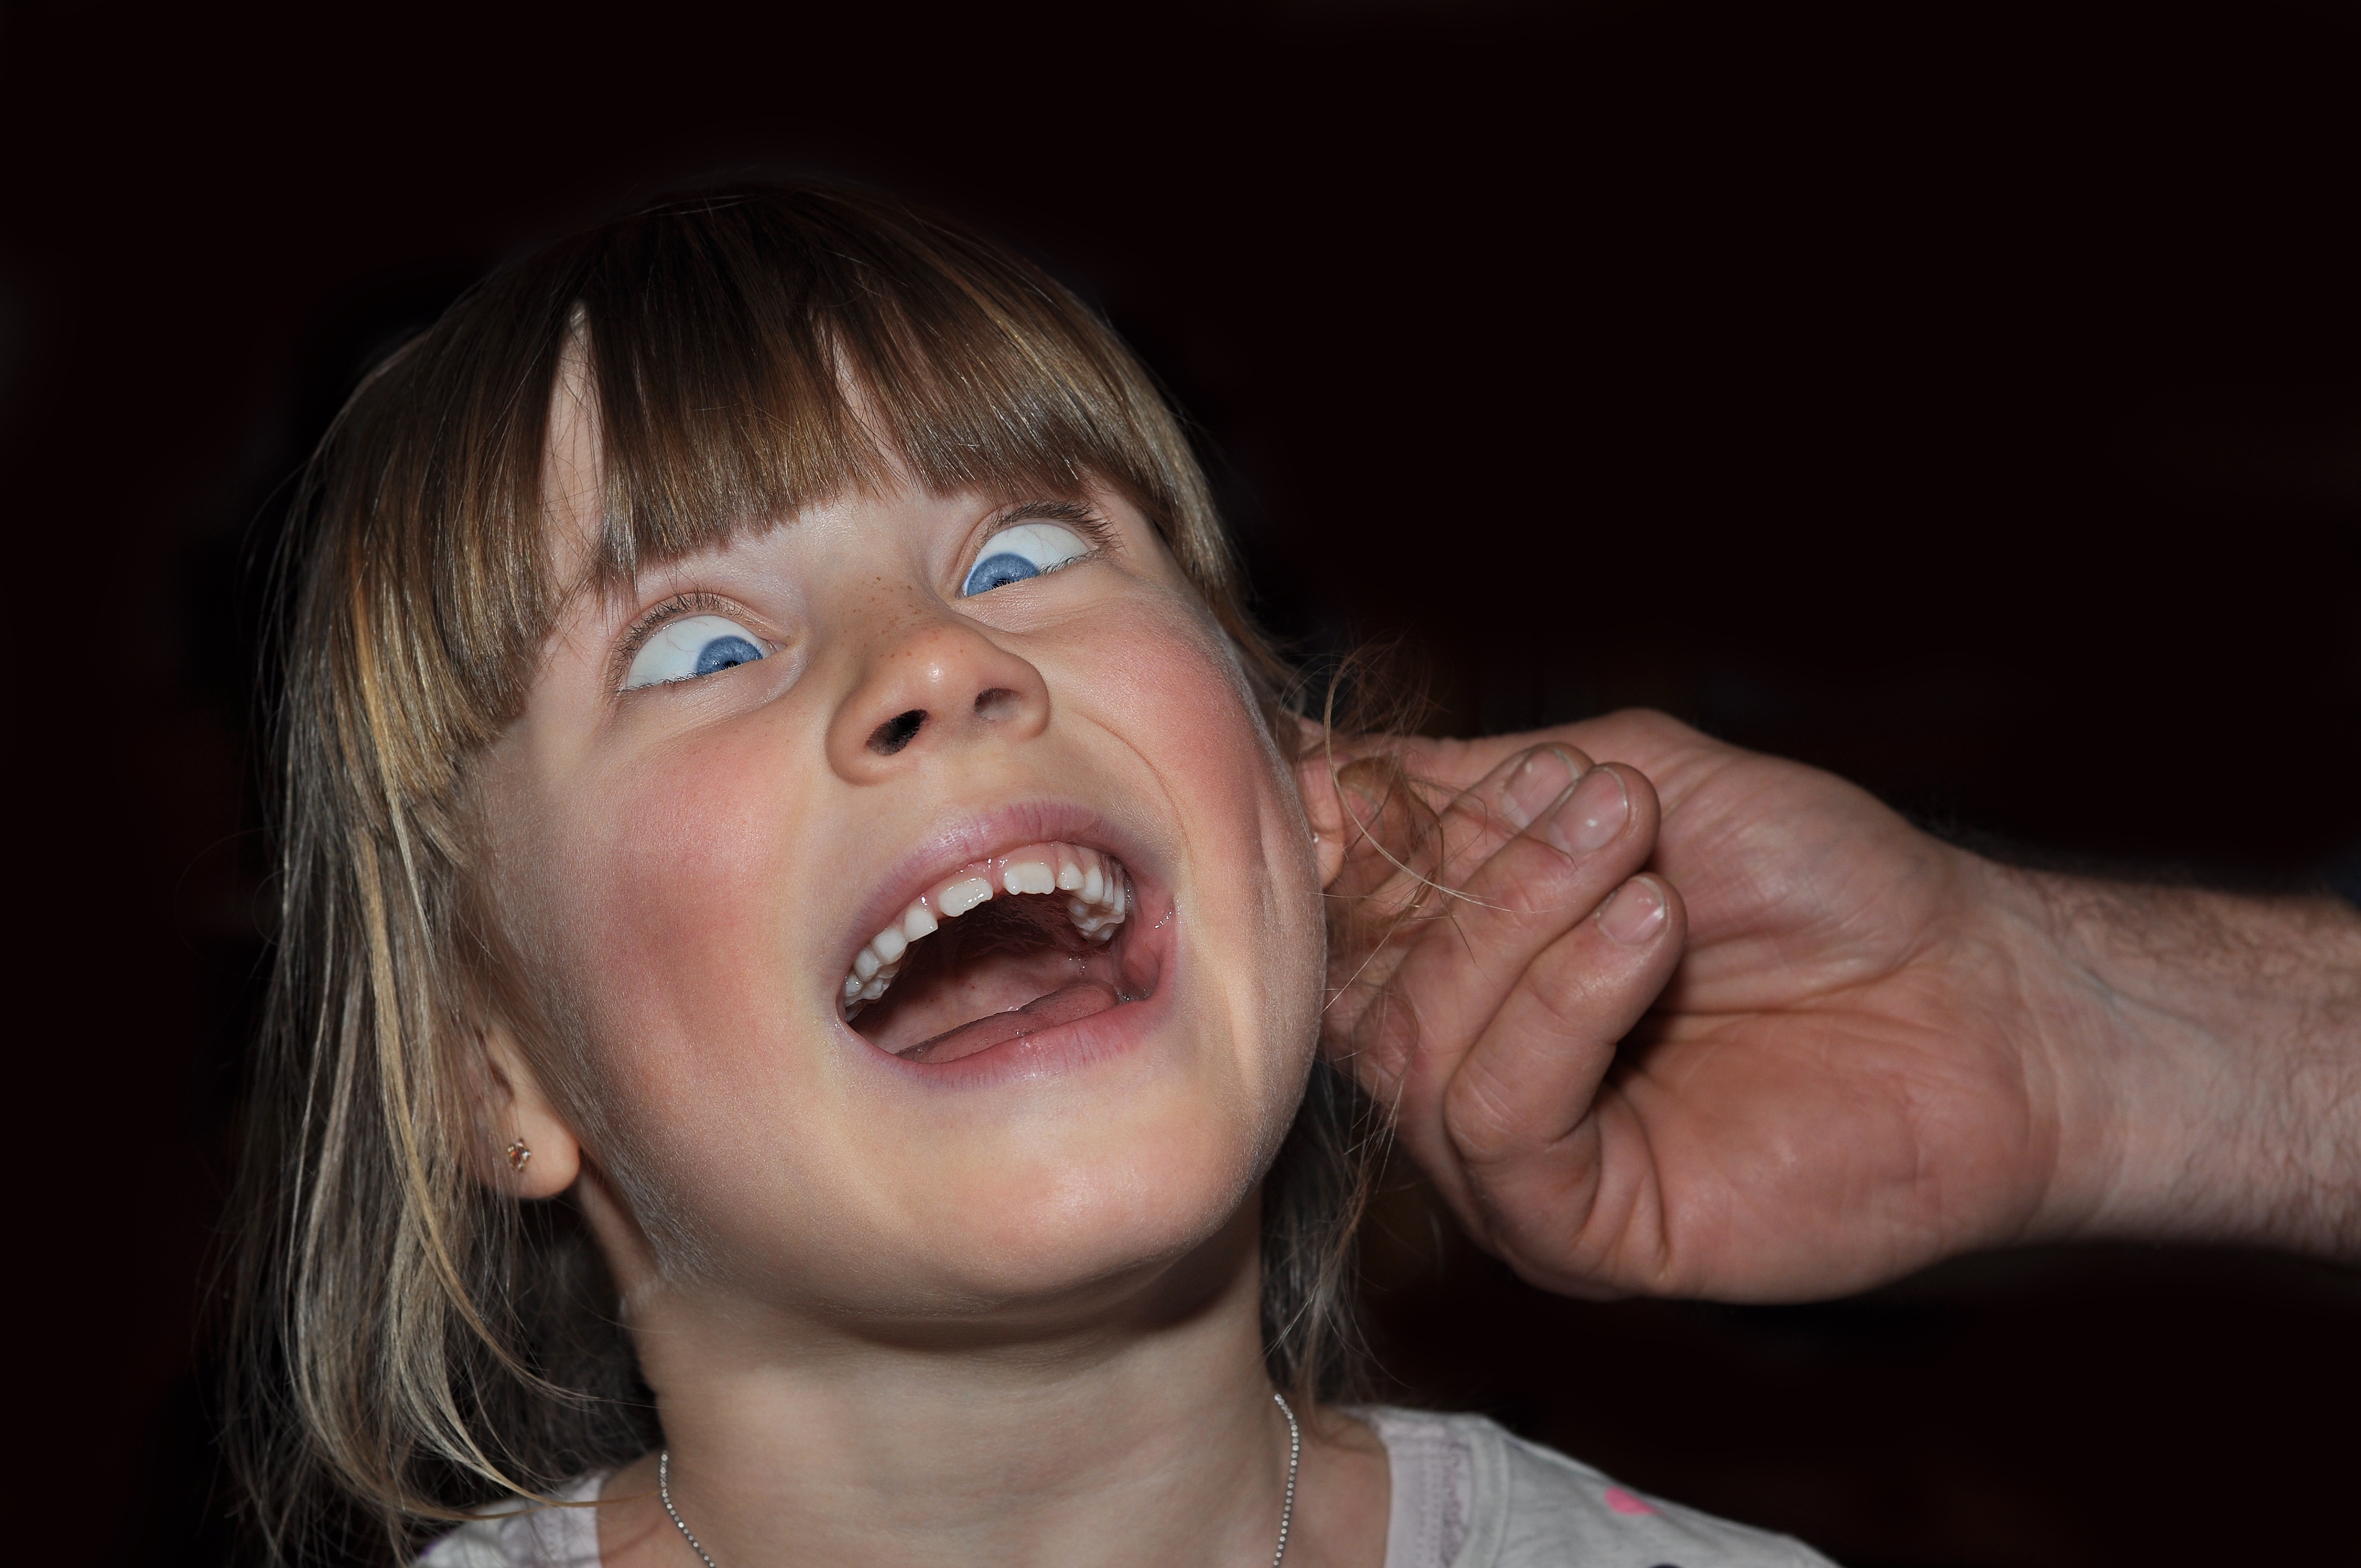
hand, person, girl, woman, leg, portrait, finger, child, close, facial expression, smile, mouth, close up, human body, face, nose, infant, eye, head, skin, tongue, organ, laughter, tooth, emotion, shout, sense, draw ears, ears stretch, selected recording, selected scene